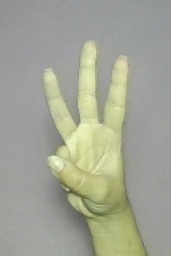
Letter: thaa